Presidency armies

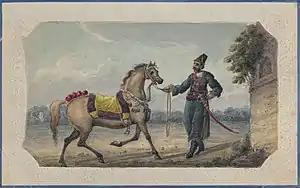
An officer of Col Gardiner's irregular Cavalry, composed of Hindustani Mussalmans

Between 1796 and 1804, a regimental system on a two battalion basis was introduced. The battalions were only theoretically linked together and shared no "esprit de corps". The number of British officers went up to 22 per battalion, which diminished the importance of native officers. Control by Regimental commanders was excessive and exasperating to the battalions, and the system was reverted in 1824. Thereafter, units were formed into single battalion regiments, which were numbered per their seniority of raising.